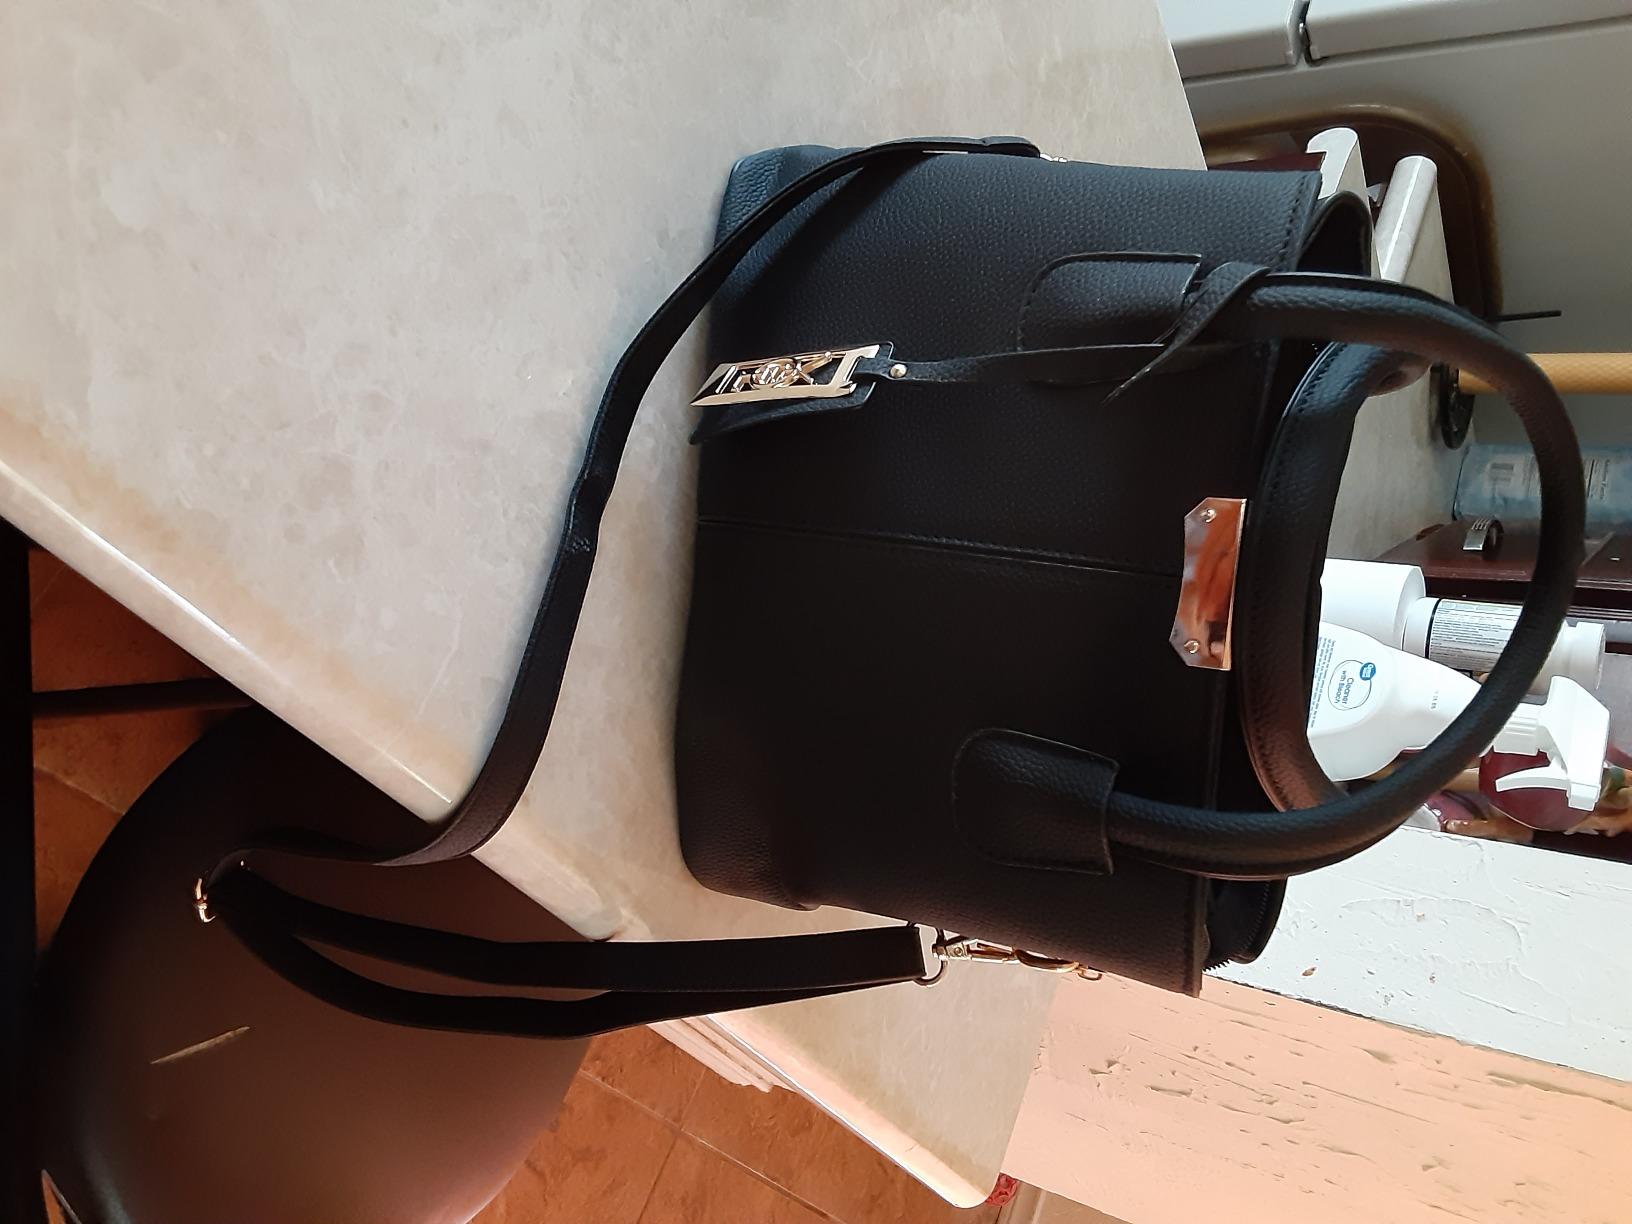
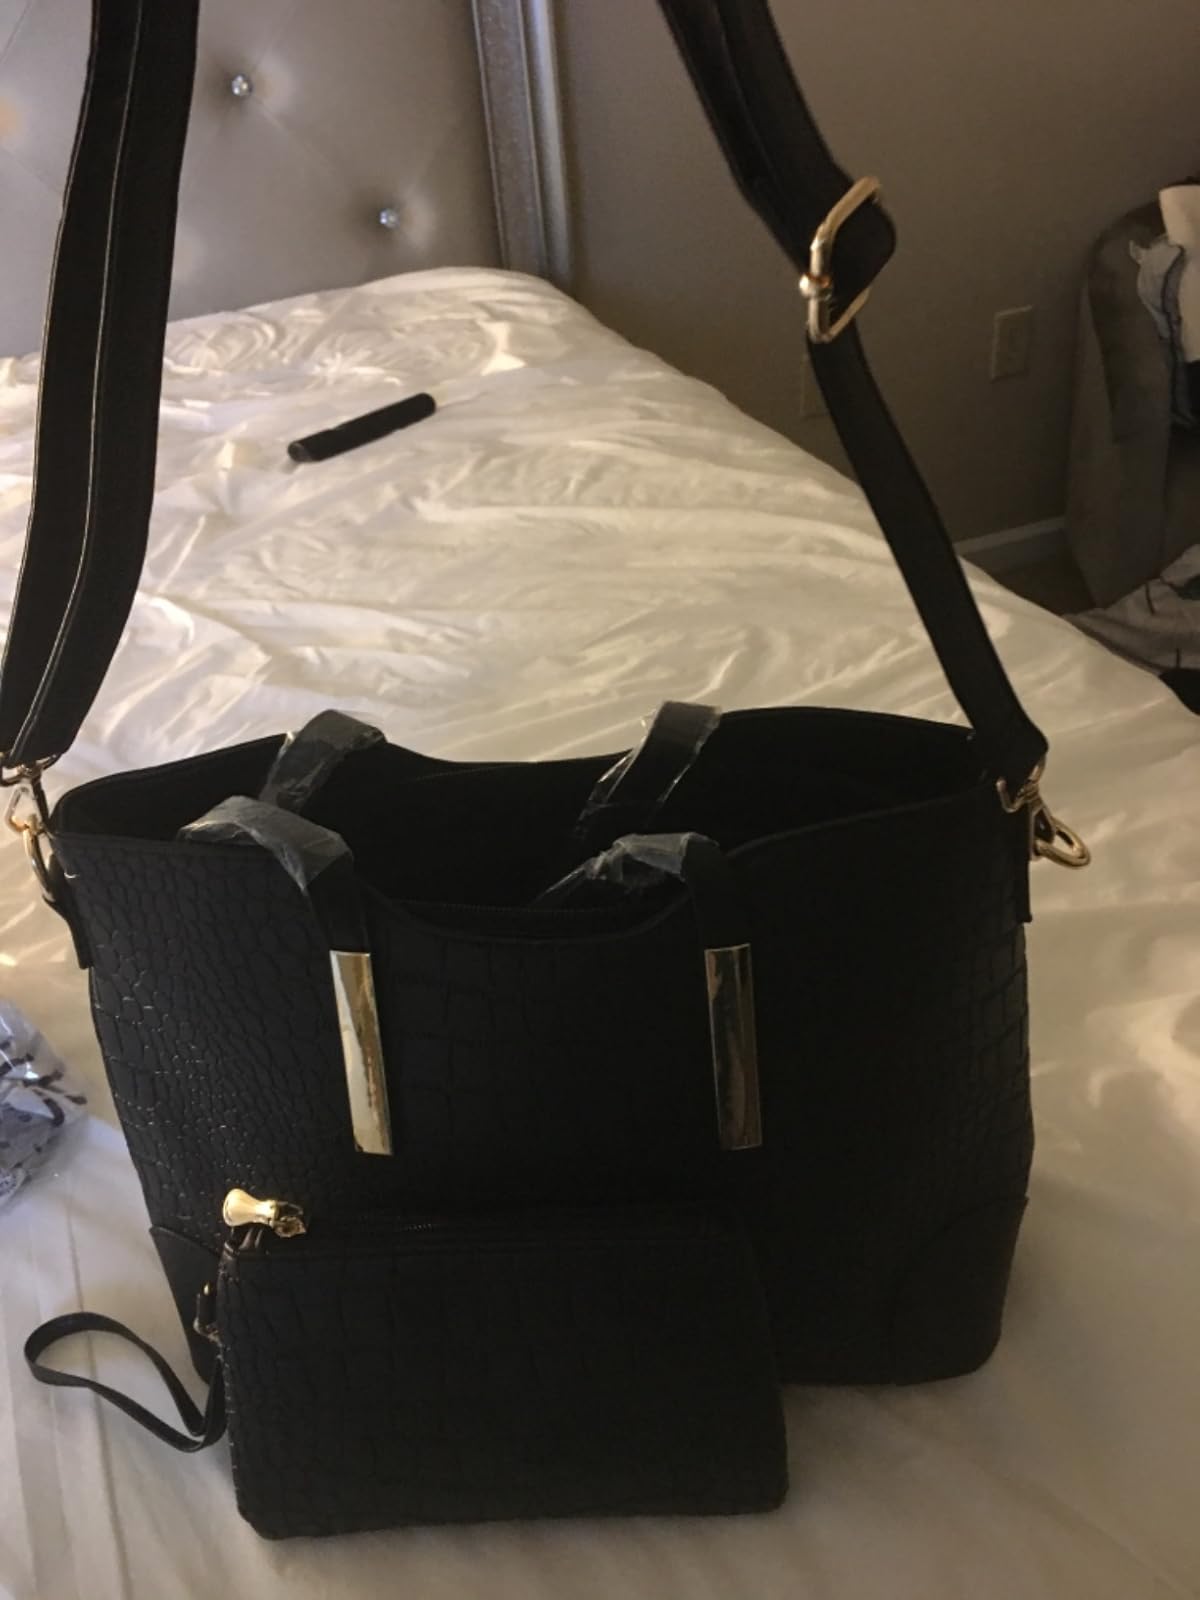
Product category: accessories_handbag
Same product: no